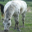
Label: horse